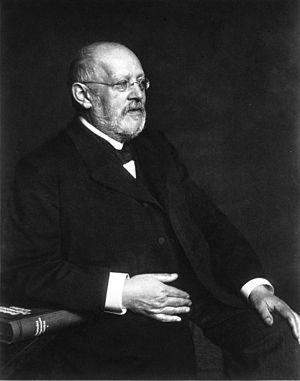
Wilhelm Ebstein, né le 27 novembre 1836 à Jauer, en Silésie et mort le 22 décembre 1912 à Göttingen est un médecin et scientifique juif allemand.